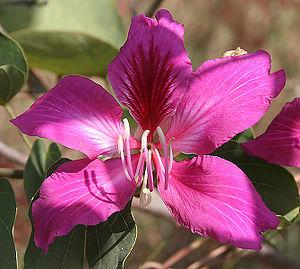
Les Cercidoideae sont une sous-famille de plantes dicotylédones de la famille des Fabaceae, qui comprend une douzaine de genres et environ 335 espèces.